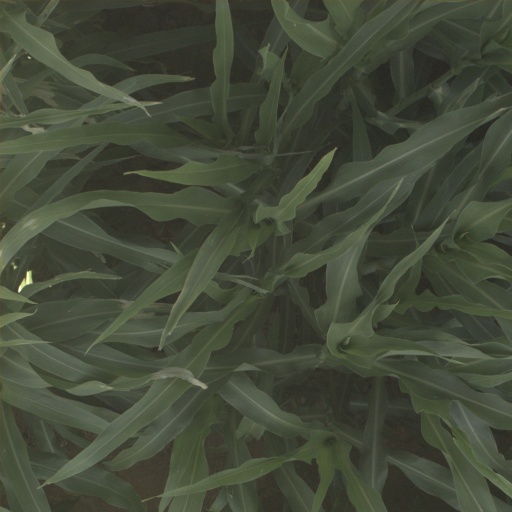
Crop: sorghum